Miller & Chevalier

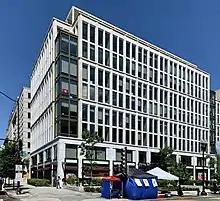
Miller & Chevalier offices in Washington, D.C.

Miller & Chevalier is a Washington, D.C. law firm founded in 1920. They have practices in Tax, Employee Benefits (including ERISA), International Law and Business, White Collar and Internal Investigations, Complex Litigation, and Government Affairs.